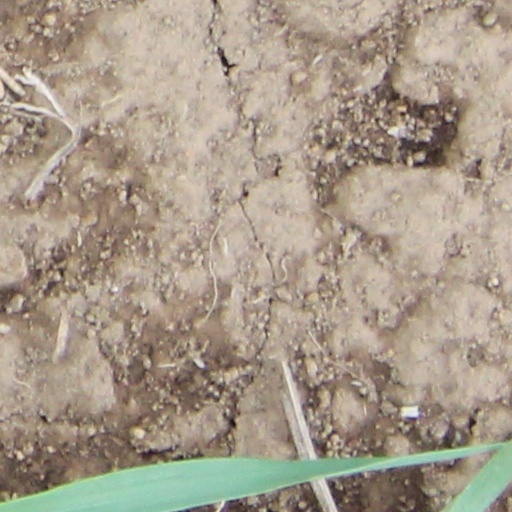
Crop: wheat